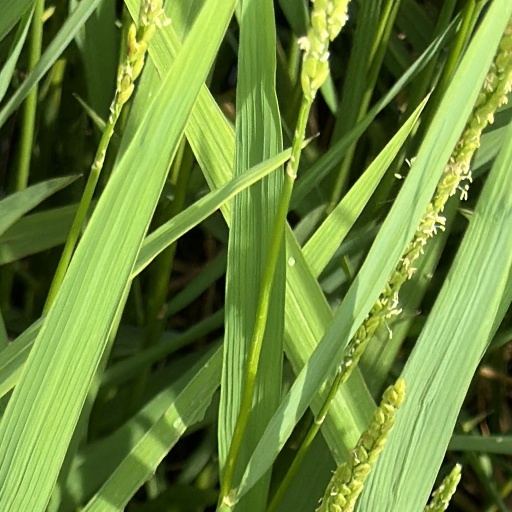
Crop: rice